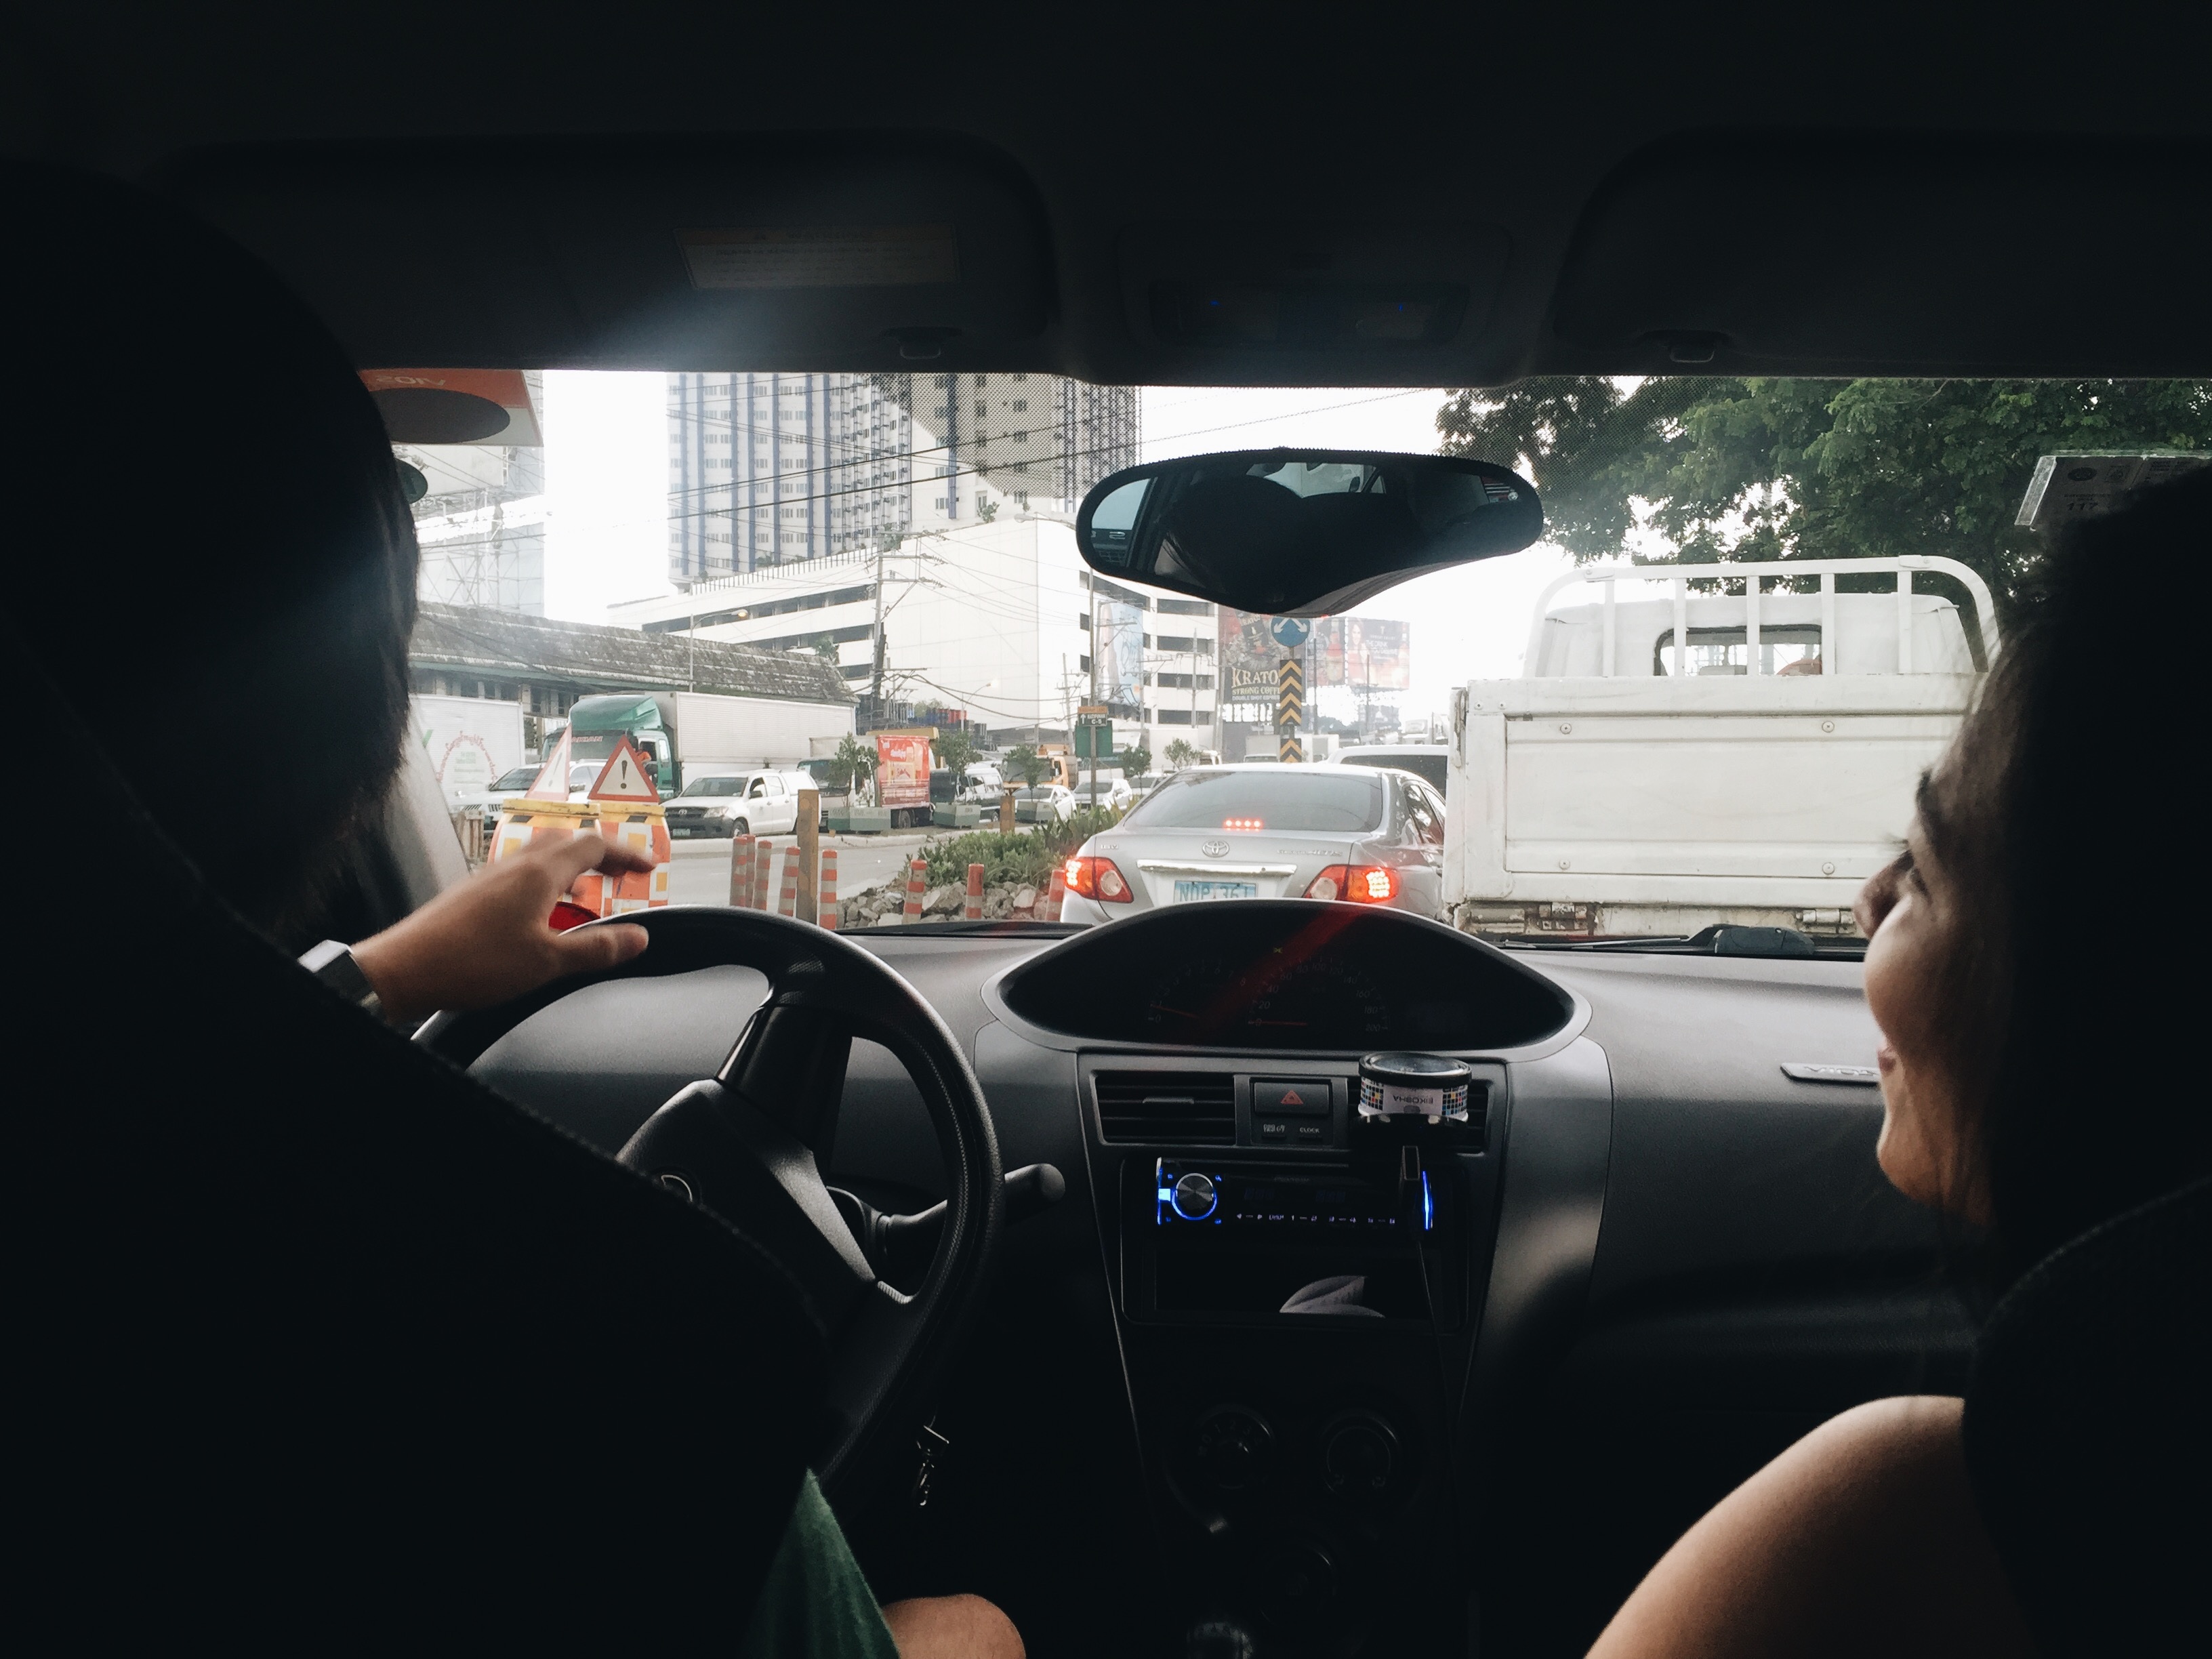
car, wheel, driving, vehicle, toyota, automobile make, automotive exterior, automotive design